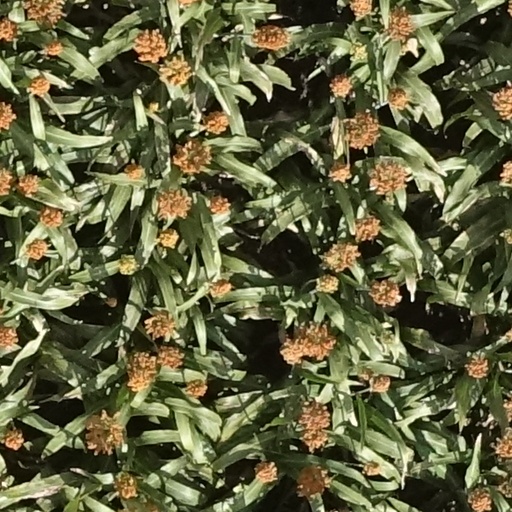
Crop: sorghum